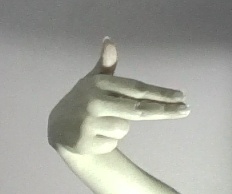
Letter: ghain